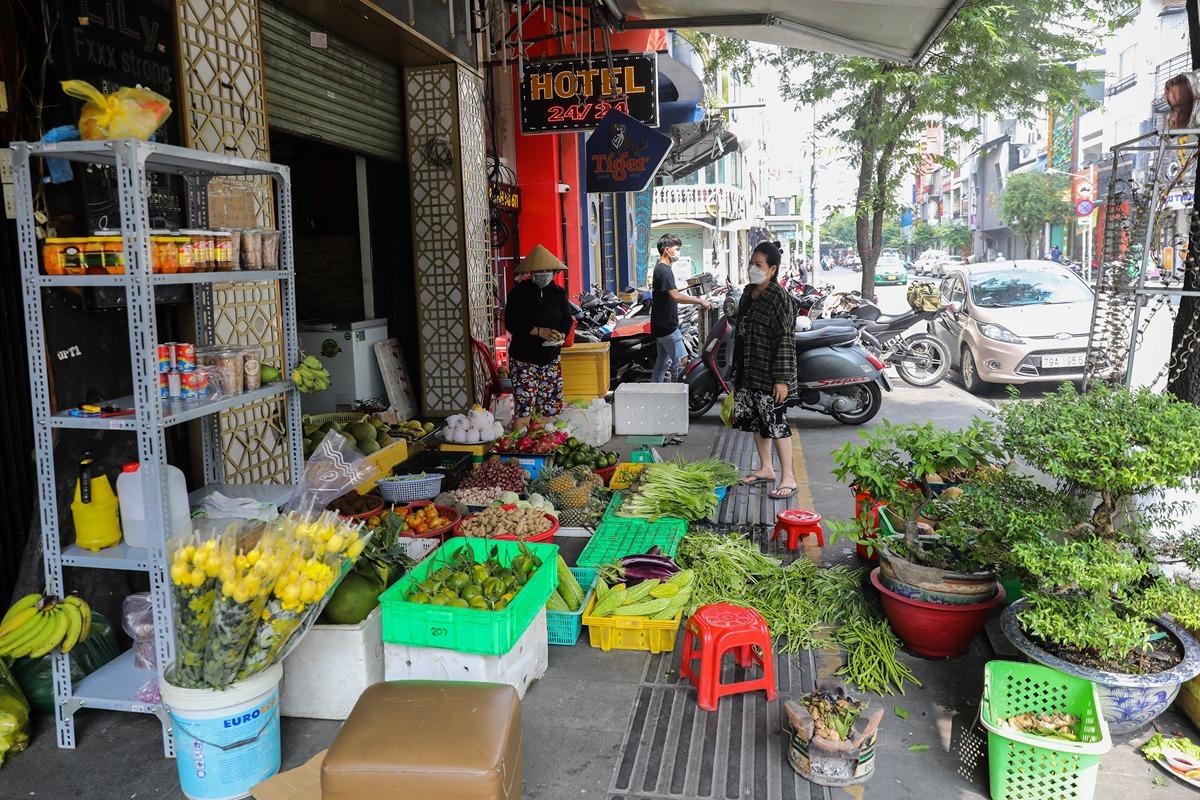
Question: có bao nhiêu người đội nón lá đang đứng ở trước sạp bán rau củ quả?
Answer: một người